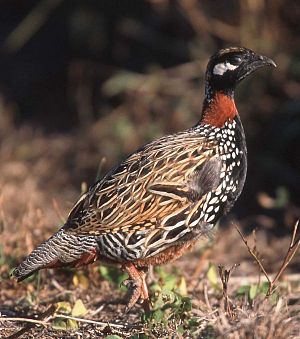
Sort frankolin
Sort frankolin er en fasanfugl, der lever i det sydlige Asien.